Abdelkarim Hassan

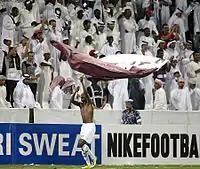
Abdelkarim celebrating Al-Sadd's AFC Champions League win in 2011

Abdelkarim made his debut for the senior national team on 18 November 2010 against Haiti.